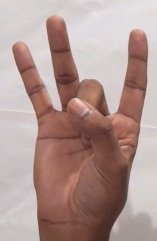
ASL sign: 8